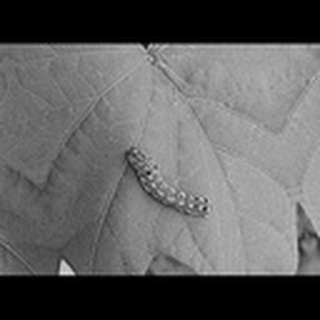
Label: cotton_army_worm